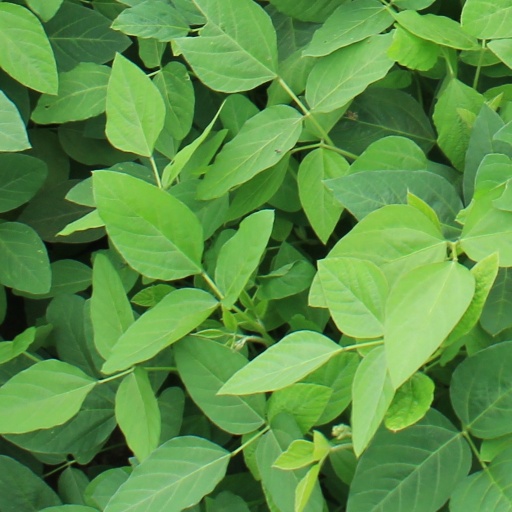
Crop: soybean